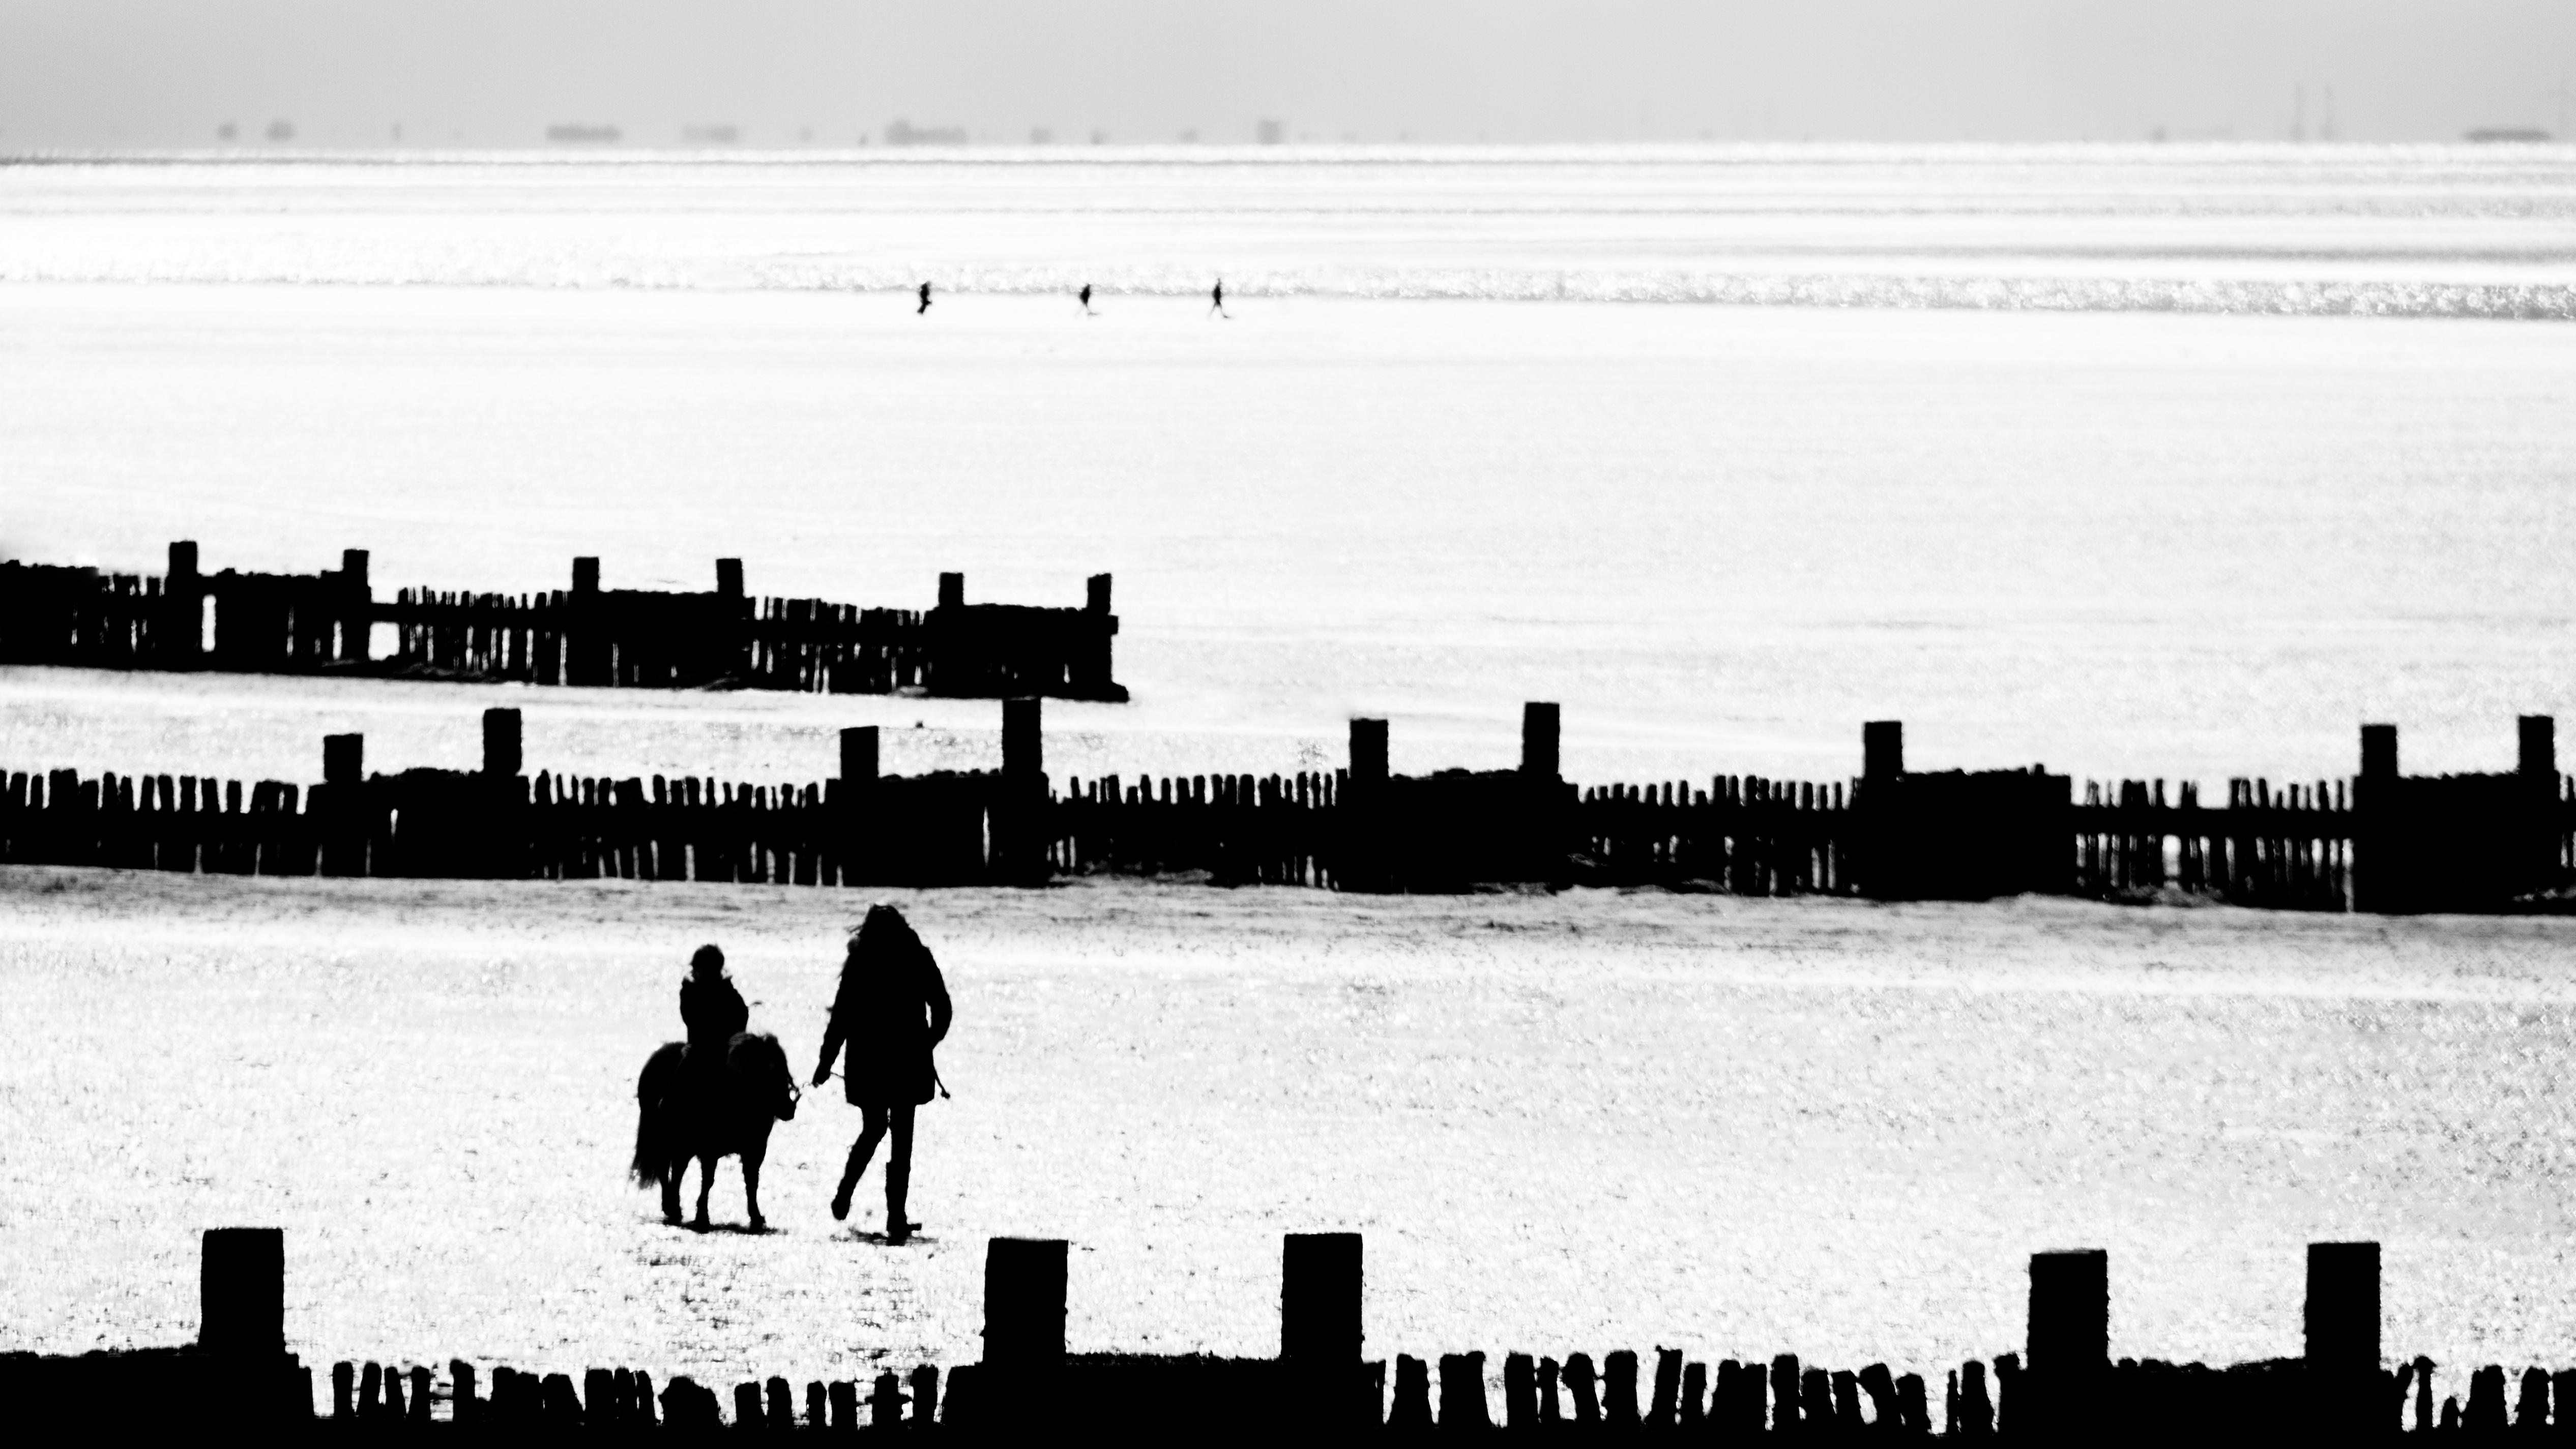
beach, landscape, sea, coast, water, ocean, black and white, white, skyline, photography, coastal, summer, vacation, travel, seaside, natural, holiday, monochrome, tourism, uk, england, photograph, british, image, norfolk, east, hunstanton, monochrome photography, donkey ride